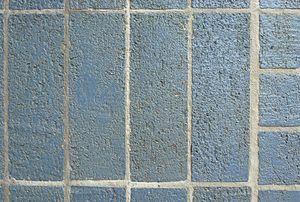
Le DN-skrapan est un bâtiment de Stockholm qui fut pendant près de 40 ans l'immeuble le plus haut de Suède. Situé au numéro 17 de la rue Rålambsvägen dans le quartier de Marieberg sur l'île de Kungsholmen, c'est une création de l'architecte Paul Hedqvist dont la construction remonte aux années 1960 à 1964. Son nom se décompose en DN, les initiales du quotidien Dagens Nyheter dont il abrita la rédaction, et skrapan un mot suédois signifiant le gratte-ciel.